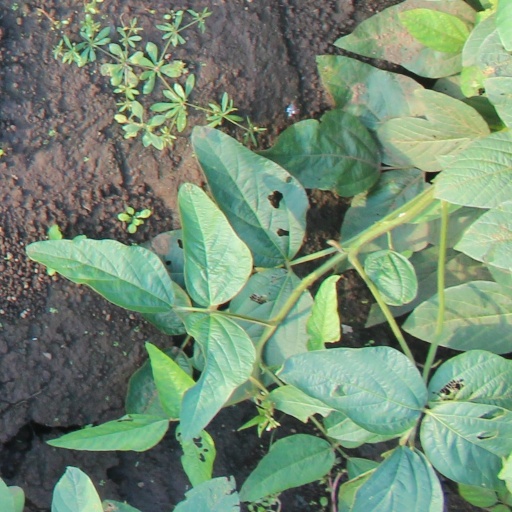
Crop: soybean